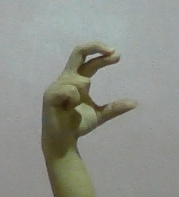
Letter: thal